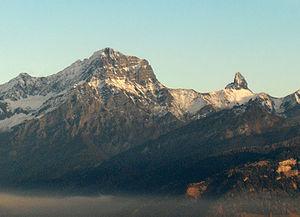
Le Grand Muveran est un sommet suisse qui culmine à 3 051 mètres et se trouve sur la frontière entre le canton de Vaud et le canton du Valais. Il fait partie de la chaîne située dans les Alpes bernoises et qui s'étend des Dents de Morcles au massif des Diablerets en passant par le vallon de Nant. Il s'agit du troisième plus haut sommet du canton de Vaud après Les Diablerets et l'Oldenhorn.
La pointe des Savolaires est un sommet des Alpes vaudoises culminant à 2 293 mètres d'altitude.